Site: brandenburg
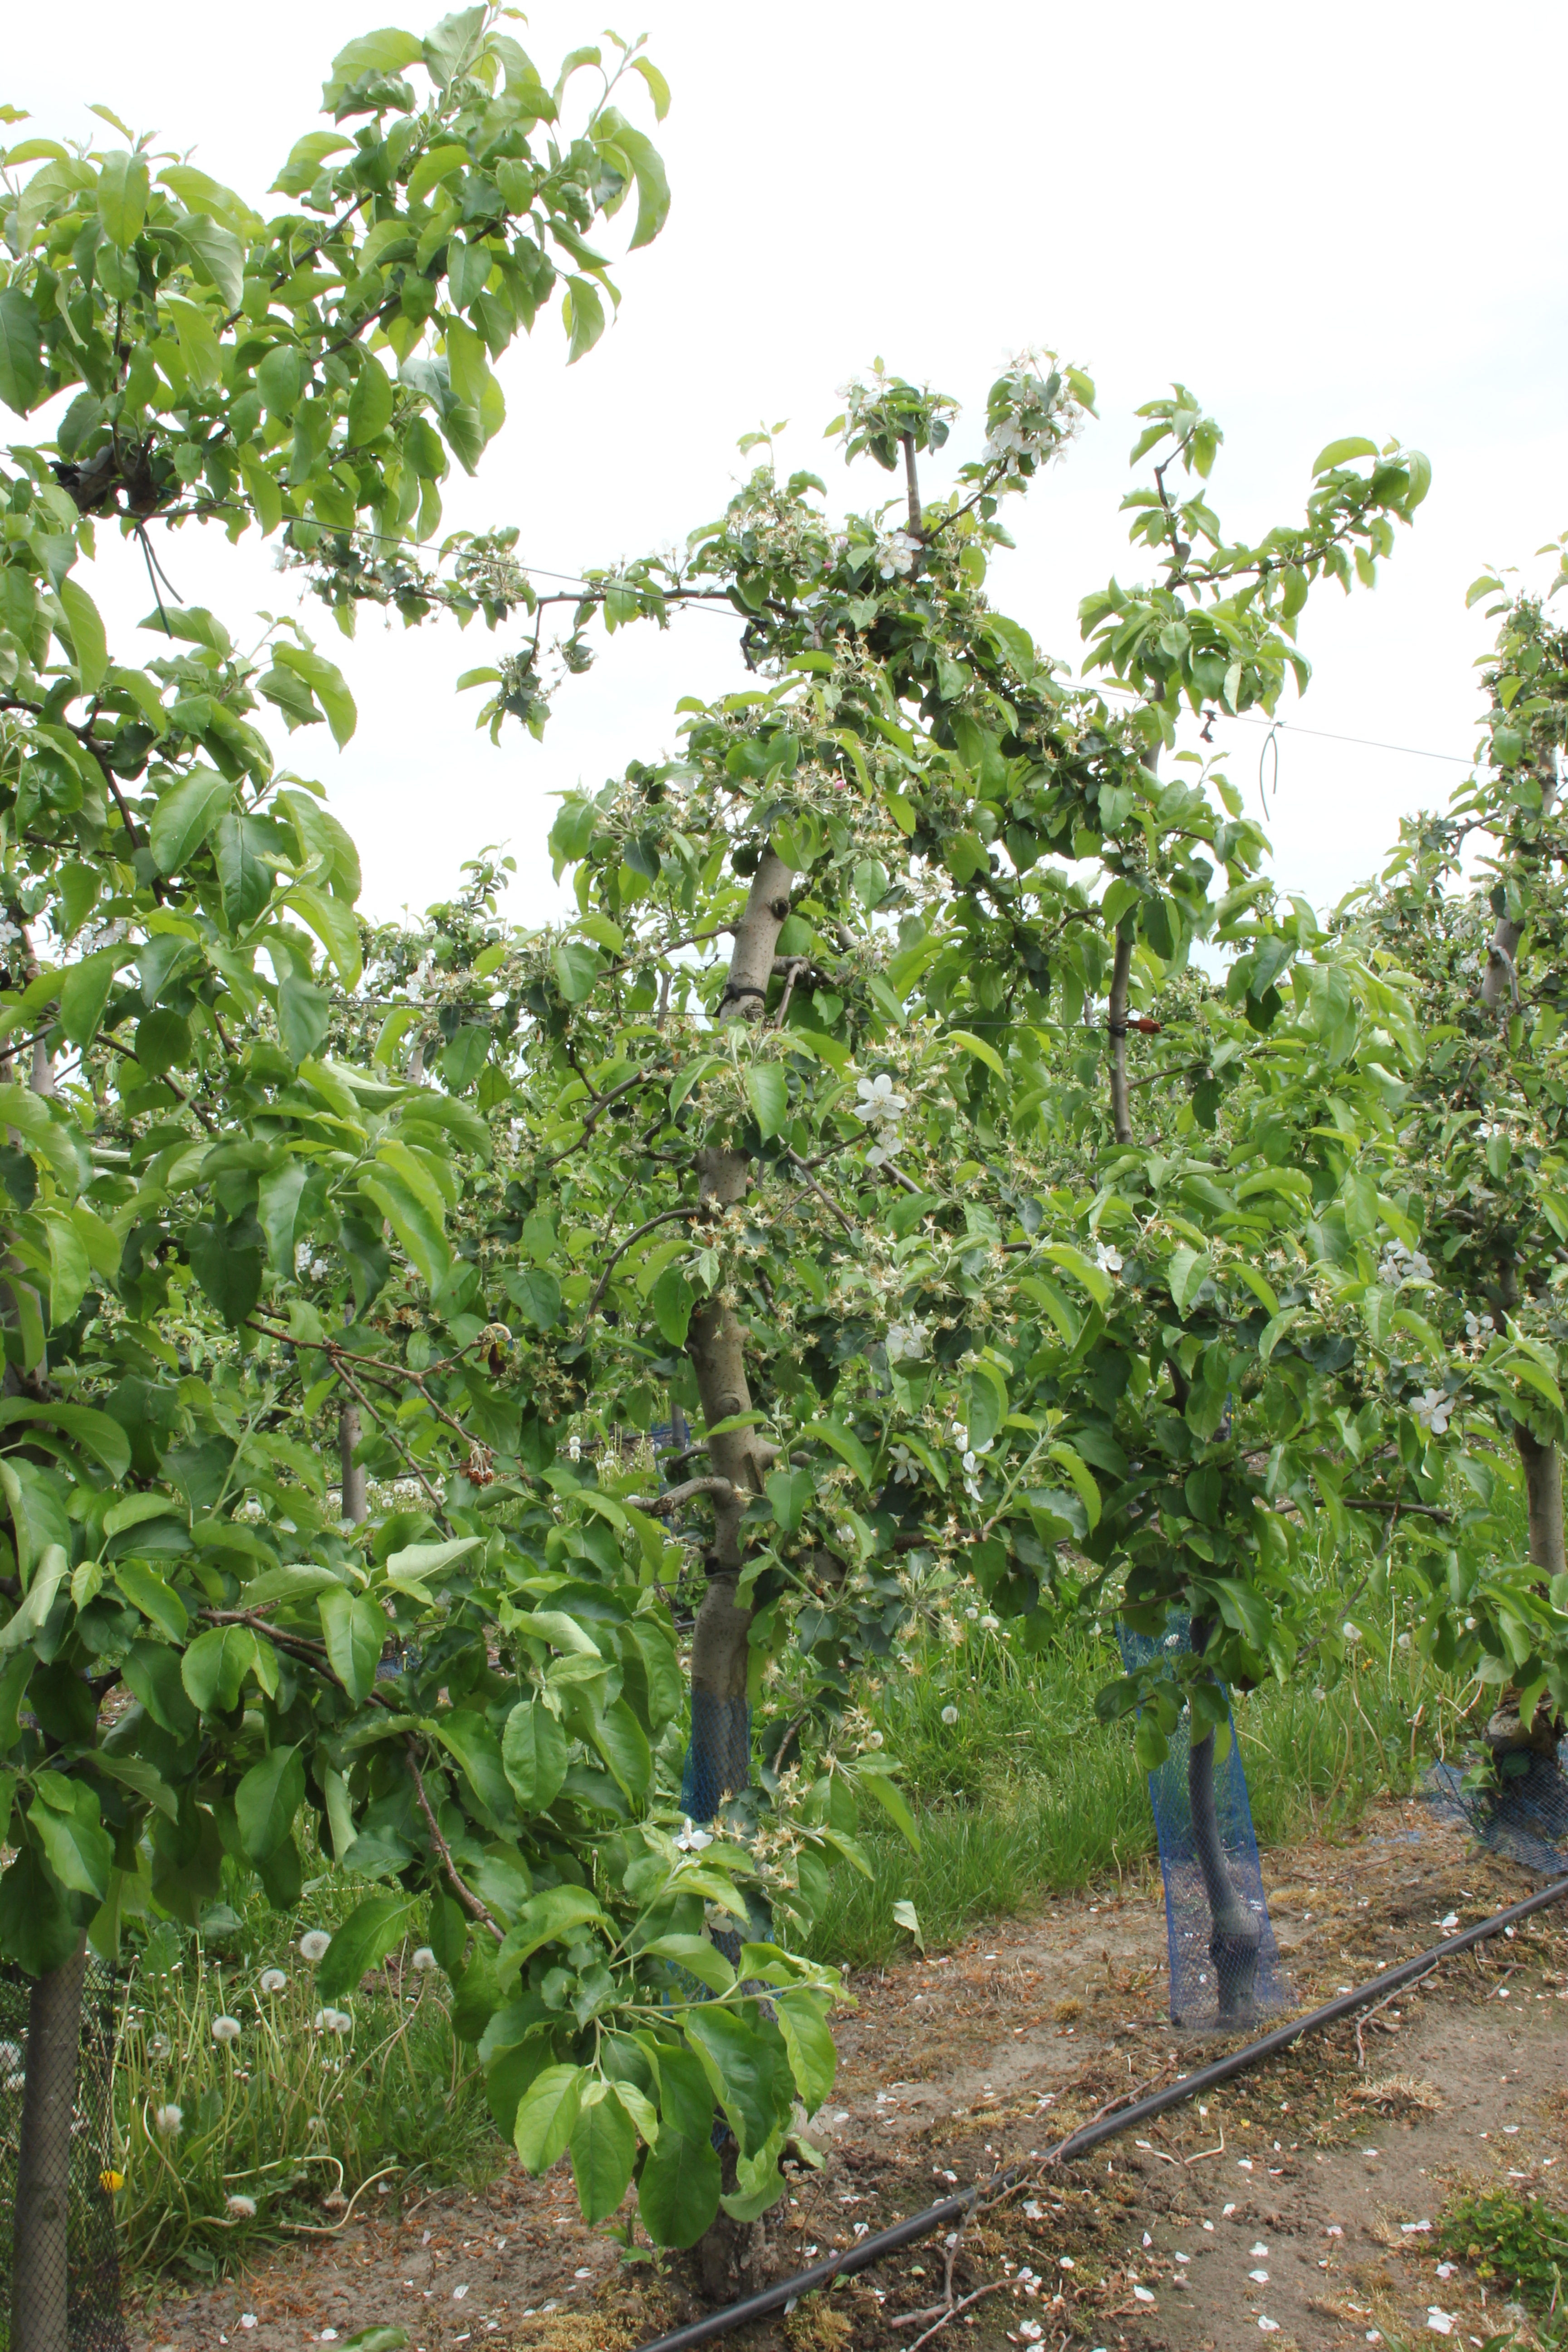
Growth stage (BBCH 67): Flowering